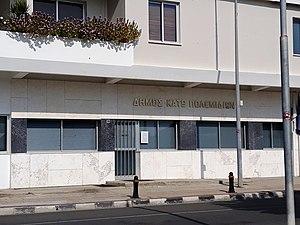
Káto Polemídia est une municipalité de Chypre ayant en 2011 22 369 habitants.